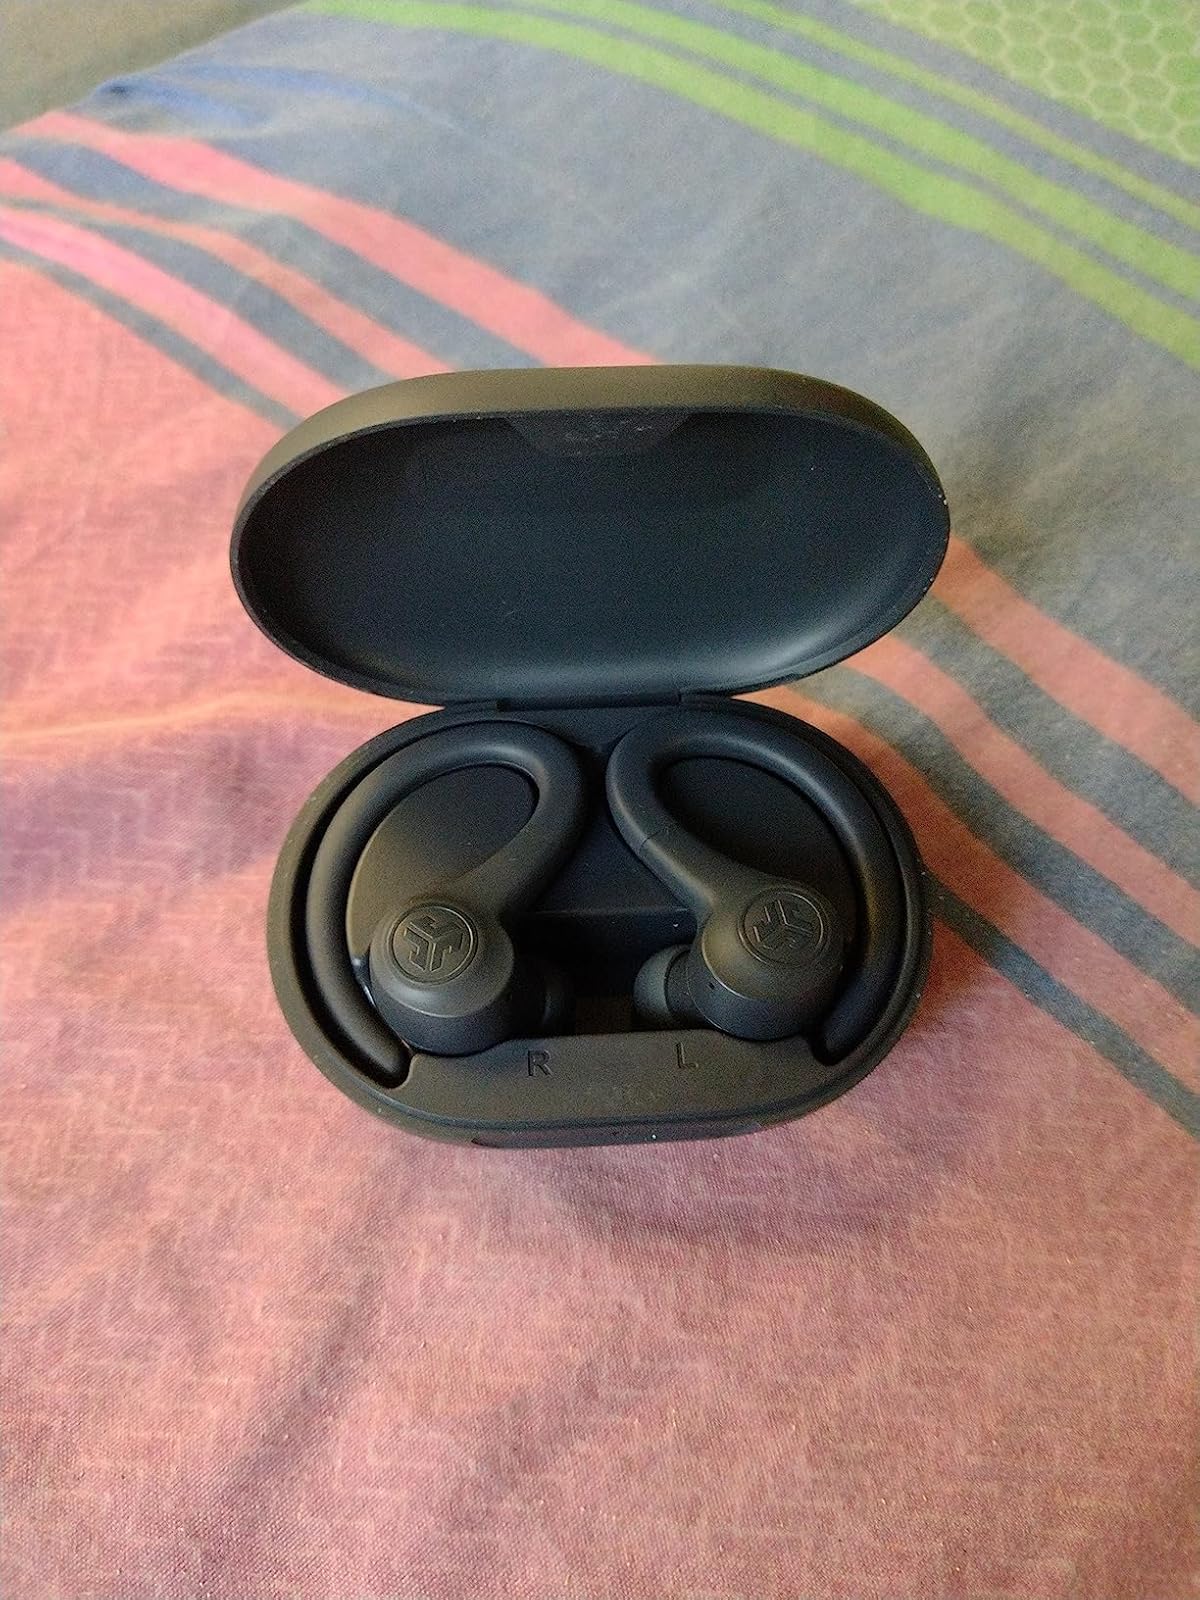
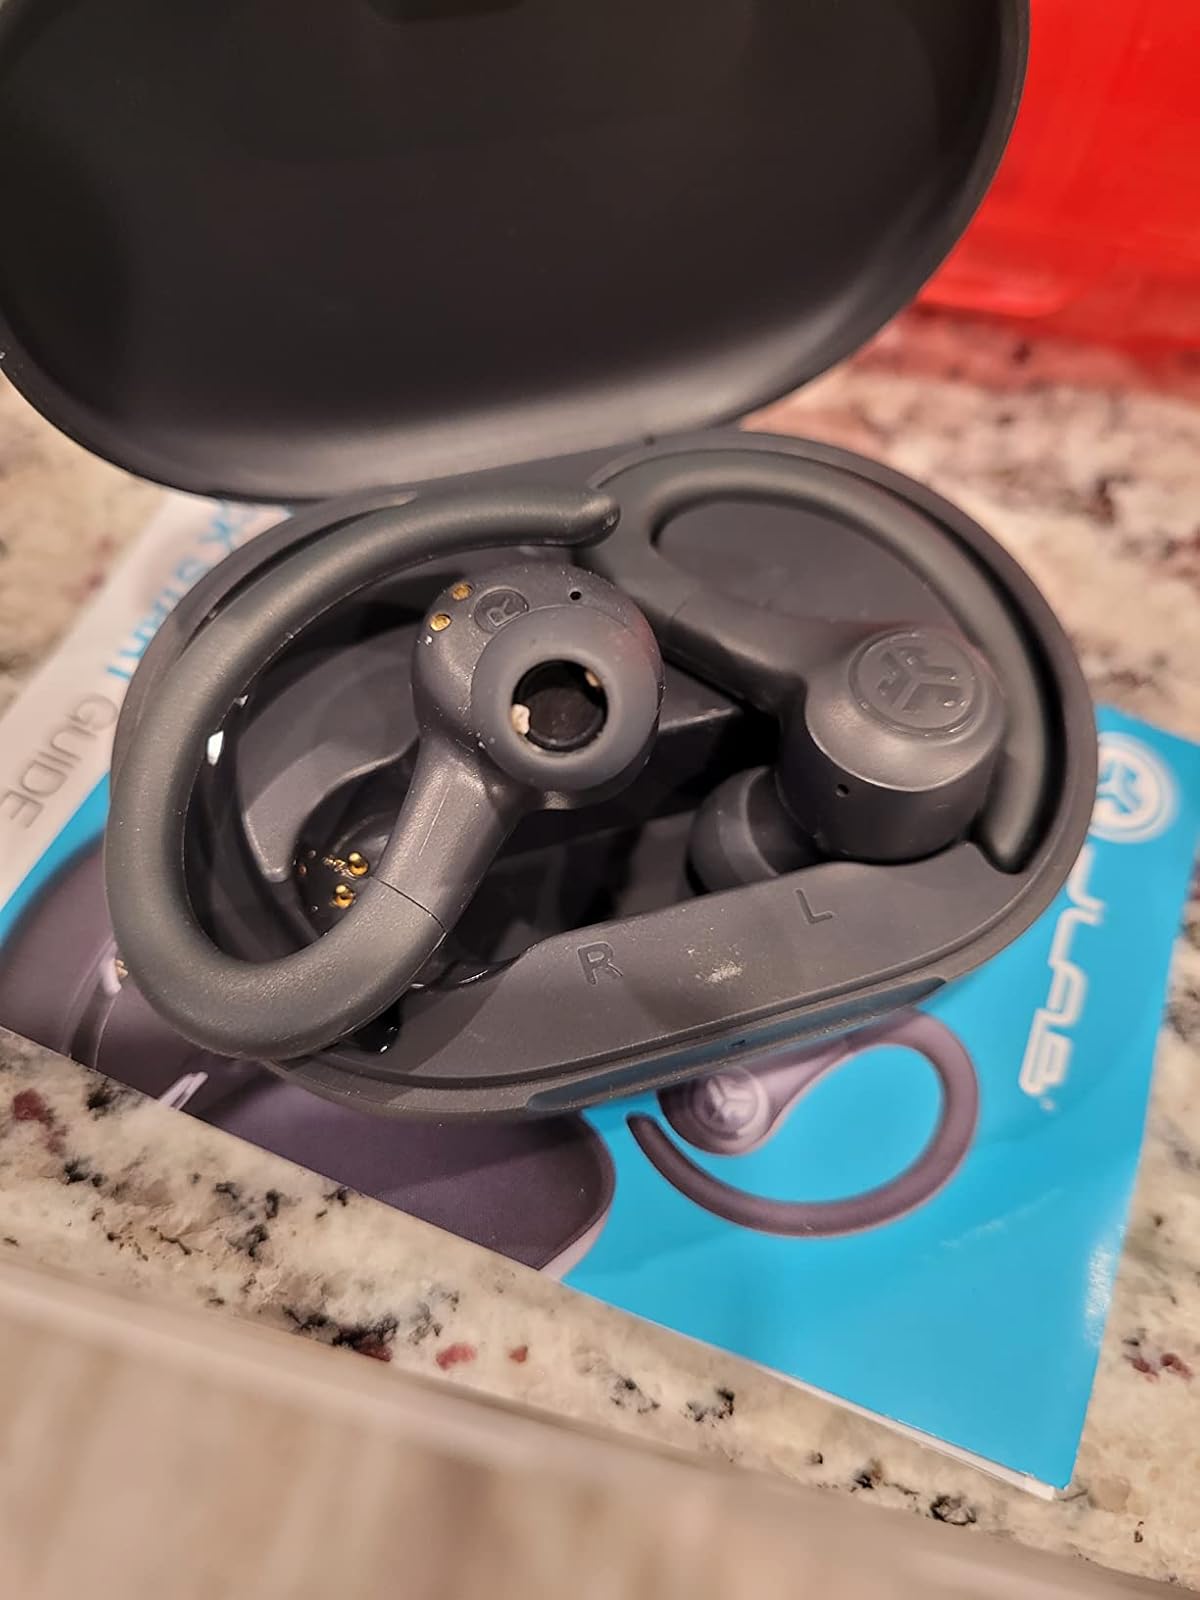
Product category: earbuds
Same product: yes